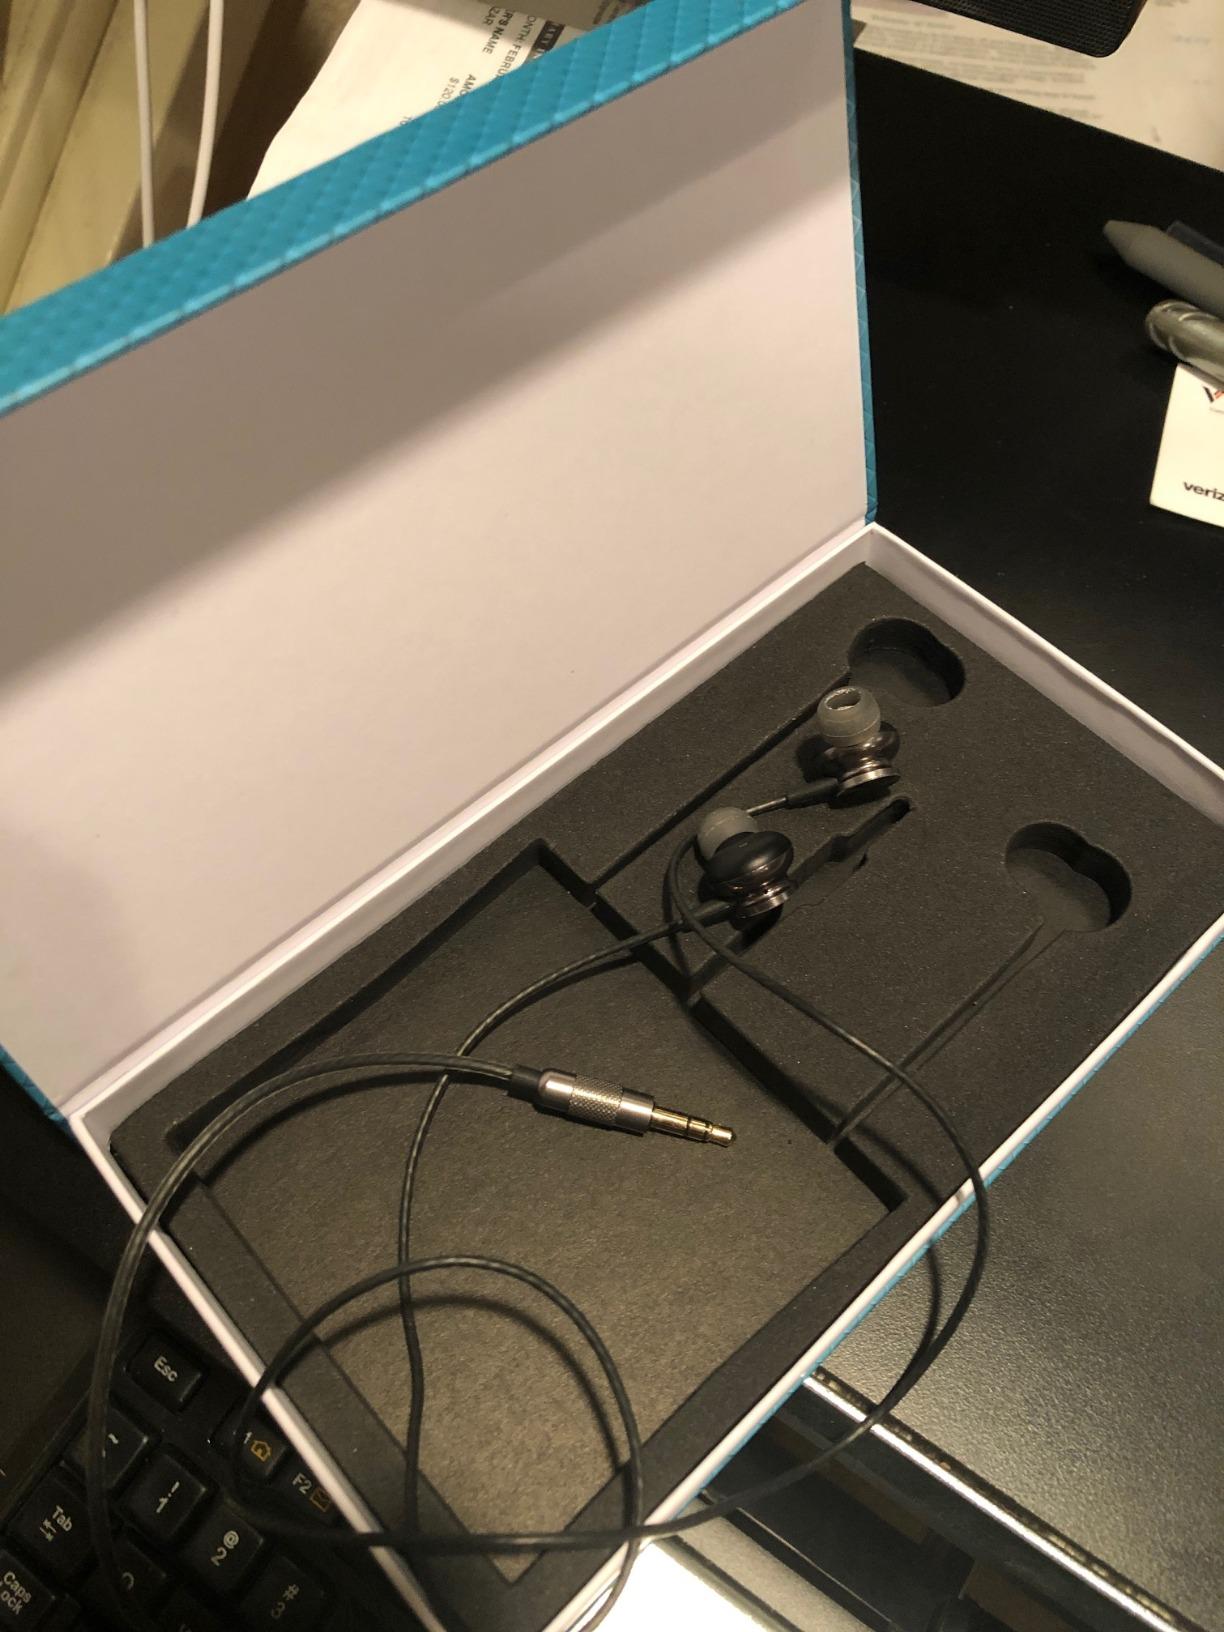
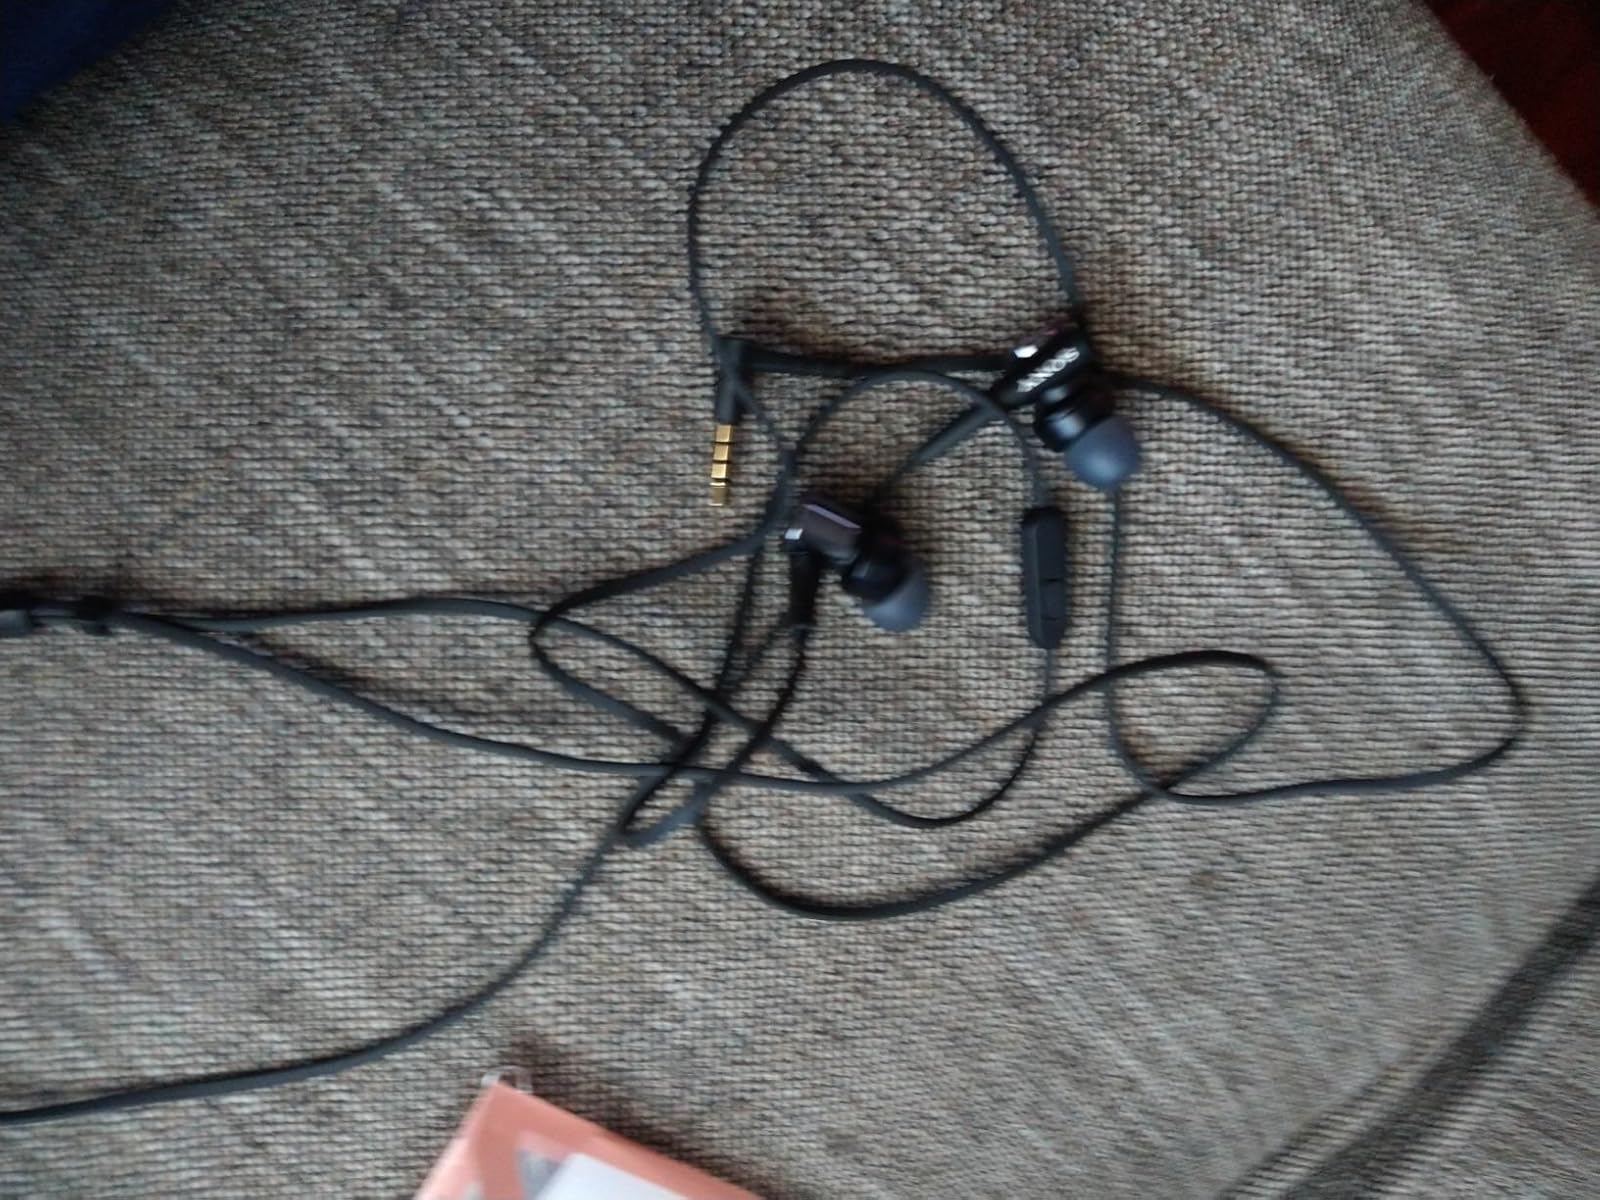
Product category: headphones
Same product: no